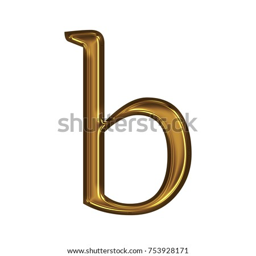
elegant rich gold metallic lowercase or small letter b in a 3d illustration with a golden yellow color and smooth metal surface classic font isolated on a white background with clipping path .